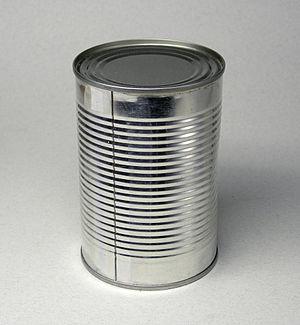
Une boîte de conserve, ou une boite de conserve, est un contenant métallique hermétique, permettant la mise en conserve des aliments et leur maintien à température ambiante. Traditionnellement, elle s’ouvre à l’aide d’un ouvre-boîte qui découpe le couvercle, à moins qu’elle ne soit dotée, comme c’est de plus en plus fréquemment le cas au XXIᵉ siècle, d’un dispositif d’ouverture facilitée.